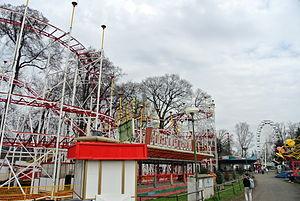
Le Centre des expositions de Prague est un lieu utilisé pour des expositions, des concerts et autres événements culturels, qui a été fondé en 1891. Il est situé dans le quartier de Bubeneč près de la station de Métro de la ligne C Nadraží Holešovice. Non loin on trouve le grand parc de Stromovka et un planétarium, à l'est la Tipsport Arena, siège du club de hockey HC Sparta Prague. Le bâtiment principal est le Palais Industriel, on y retrouve aussi la fontaine de Lumière Křižík', le musée lapidaire du Musée National, un aquarium, le Théâtre Pyramide et le panorama de la Bataille de Lipany par Luděk Marold. Au Nord du centre il y a également un parc d'Attractions, où se tient au printemps la foire de Saint Matthieu.